List of birds of Belize

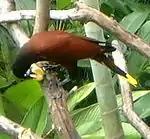
Montezuma oropendola

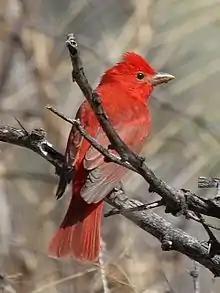
Summer tanager

The icterids are a group of small to medium-sized, often colorful, passerine birds restricted to the New World and include the grackles, New World blackbirds, and New World orioles. Most species have black as the predominant plumage color, often enlivened by yellow, orange, or red.